Monastery of Sant Cugat

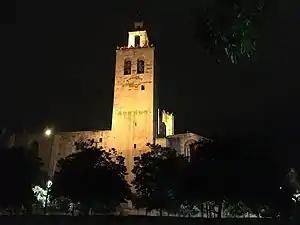
Monastery of Sant Cugat lit at night

In the late 11th century, count Ramon Berenguer II of Barcelona decreed that the monastery would be subject to St Ponce de Tomieres (Saint-Pons-de-Thomières), in the Languedoc, creating turmoil amongst the monks of Sant Cugat. The abbot of St. Ponce moved to the monastery and the monks who disagreed with his administration were expelled. However, the bishop of Barcelona claimed his rights over the monastery, which was returned to the diocese of Barcelona. At the time, Sant Cugat was controlling the monasteries of Santa Cecília de Montserrat, Sant Llorenç del Munt, Sant Pau del Camp, Sant Pere de Clará and Sant Salvador de Breda.